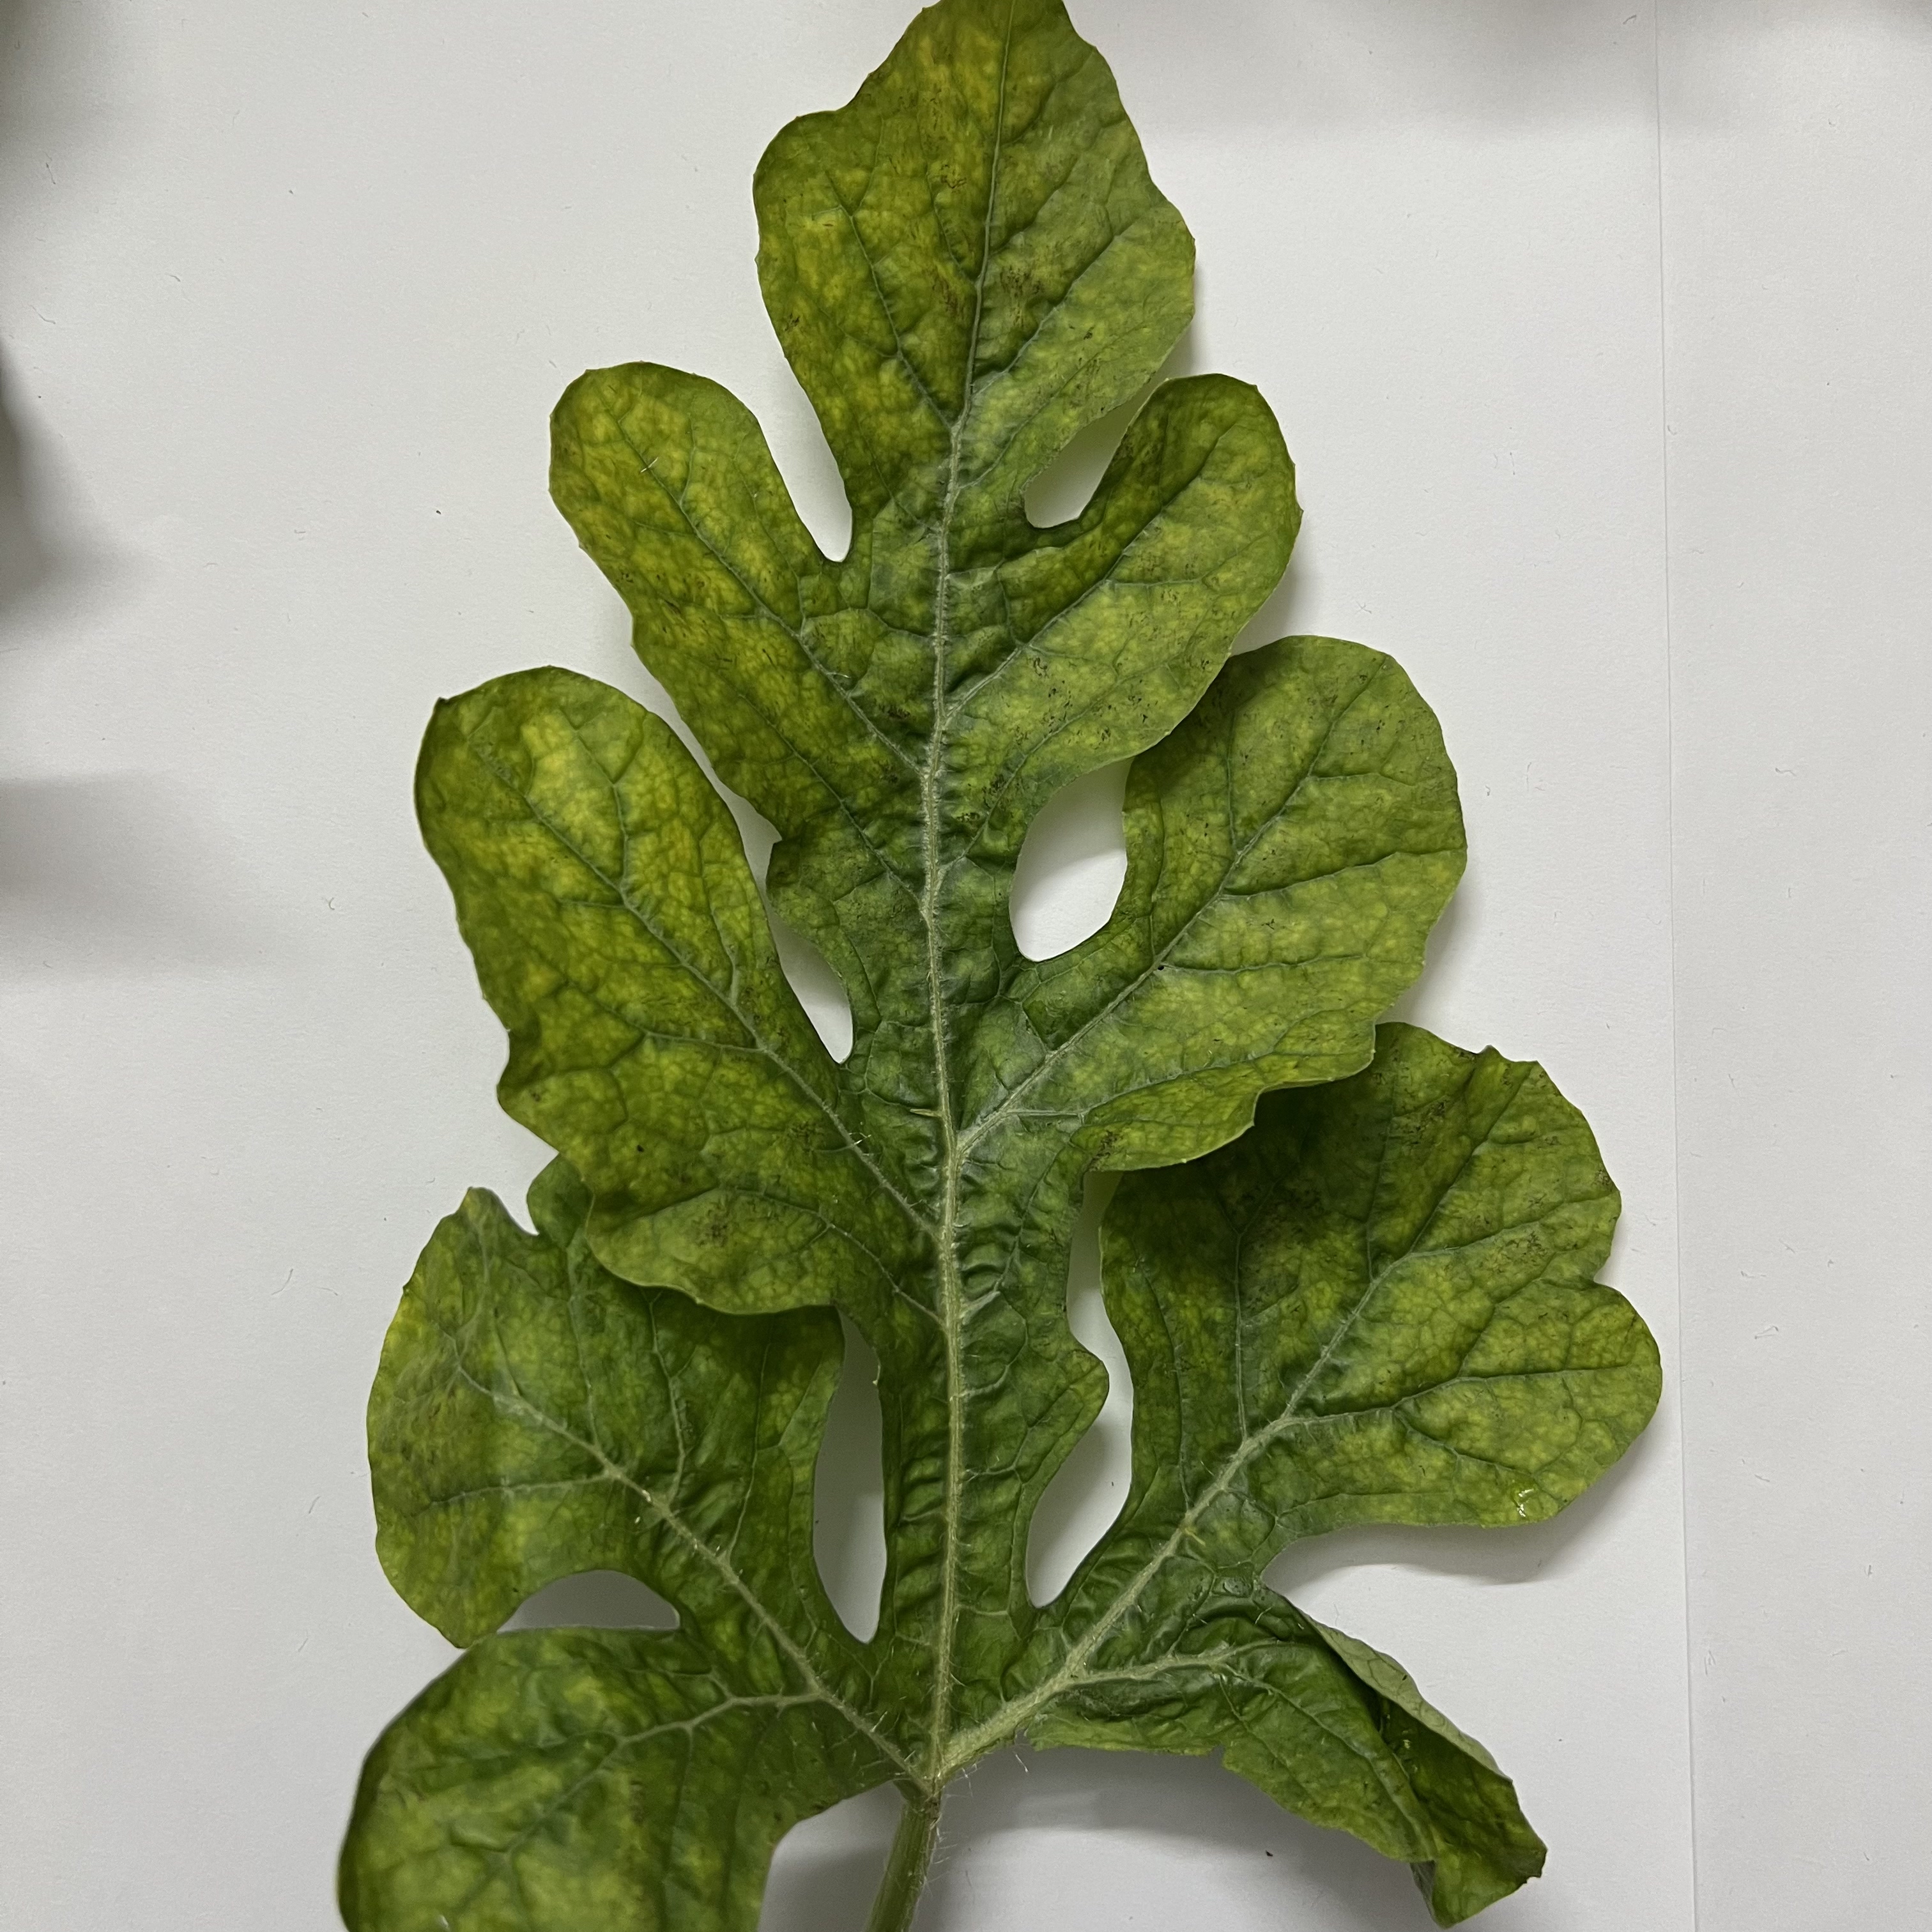
Label: Mosaic_Virus